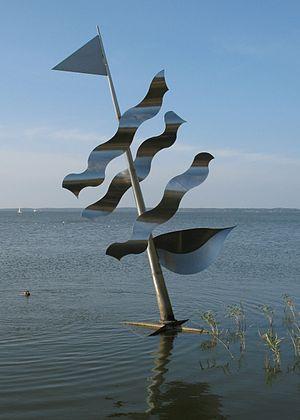
Le Lac de Steinhude en Basse-Saxe est, avec une superficie de 29,1 km², le plus grand lac du nord-ouest de l’Allemagne. Ce plan d'eau, d'une profondeur maximale de 2,90 m, est né d'une dépression formée vers la fin de la dernière glaciation, il y a environ 14 000 ans. Aujourd'hui, ce lac situé à 30 km au nord-ouest de Hanovre constitue le cœur du parc naturel du lac de Steinhude ; son statut de zone protégée et les multiples offres d'activités de loisir en font une attraction touristique.